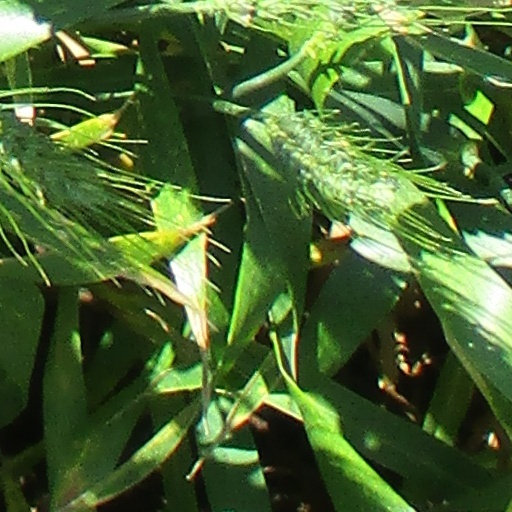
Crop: wheat